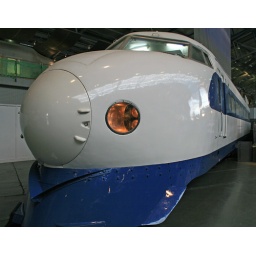
Front car or original Bullet train from Japan now in the NRM in York.